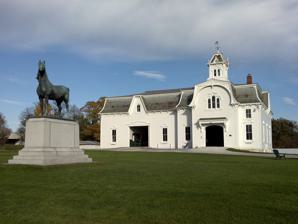
Building: University of Vermont Morgan Horse Farm
Country: United States of America
Year built: 1907
United States historic place University of Vermont Morgan Horse Farm U.S. National Register of Historic Places U.S. Historic district Location 74 Battell Dr., Weybridge, Vermont Area 127 acres (51 ha) Built 1907 ( 1907 ) Architectural style Greek Revival, Second Empire, Mansard NRHP reference No. 73000183 Added to NRHP April 11, 1973 The Morgan Horse Farm is a historic horse breeding facility at 74 Battell Drive (off Morgan Horse Farm Road) in Weybridge, Vermont .  Since 1907, it has been an official breeding site for the Morgan horse , one of the first American-bred horse breeds , and Vermont's official state animal .  The breeding program was established in Burlington in 1905, and moved to this site in 1907 by the United States Department of Agriculture , and is now run by the University of Vermont .  The farm is listed on the National Register of Historic Places . Description and history The Morgan Horse Farm is located on the east side of Morgan Horse Farm Road, on Weybridge's east side, on 127 acres (51 ha) overlooking Otter Creek .  A broad lawn separates the farm's main cluster of buildings from the road, prominently featuring a statue of Figure the founding sire of the Morgan horse breed.   The property includes a 19th-century mansard-roofed barn with Second Empire styling, and a historic brick Greek Revival house, built for one of the early farmers of the land. The Morgan horse breed traces its origins to the activities of Justin Morgan , who purchased Figure in the 1790s.  The breed saw widespread expansion and use throughout the United States in the 19th century, spawning several other important breeds.  In 1905, the United States Department of Agriculture established a breeding program on the campus of the University of Vermont in Burlington.  Two years later, it moved to this property, donated by Joseph Battell , founder of the American Morgan Register.  The facilities were turned over to the University of Vermont in 1951. The site is a tourist attraction for aficionados of Morgan horses, and continues to be a leader in the development of the breed. See also National Register of Historic Places listings in Addison County, Vermont References